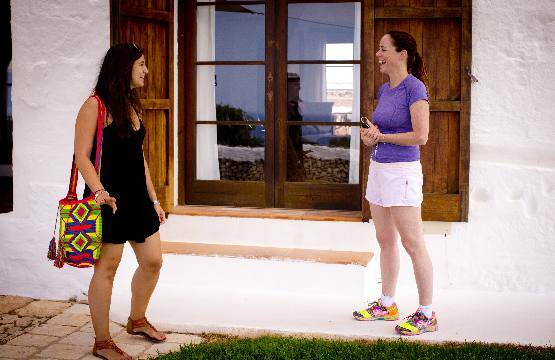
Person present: Yes